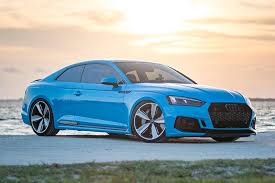
Label: noambulance